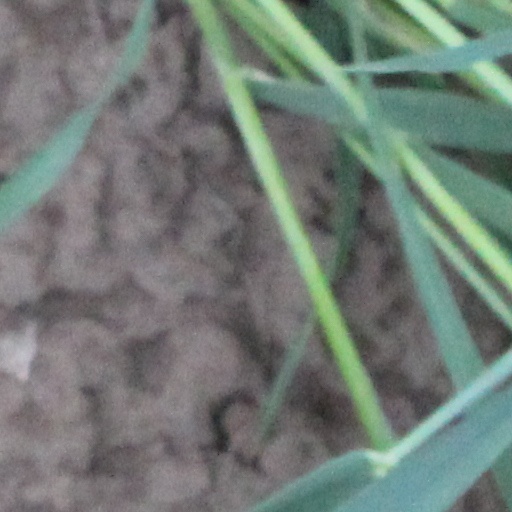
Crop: wheat